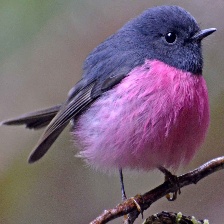
Species: PINK ROBIN
Scientific name: PETROICA RODINOGASTER
ImageNet parent category: robin